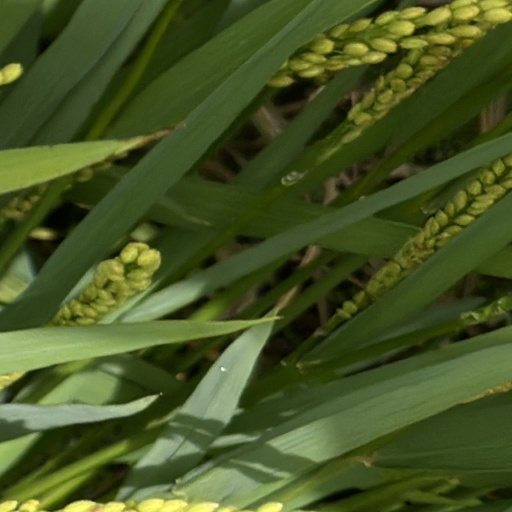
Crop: rice